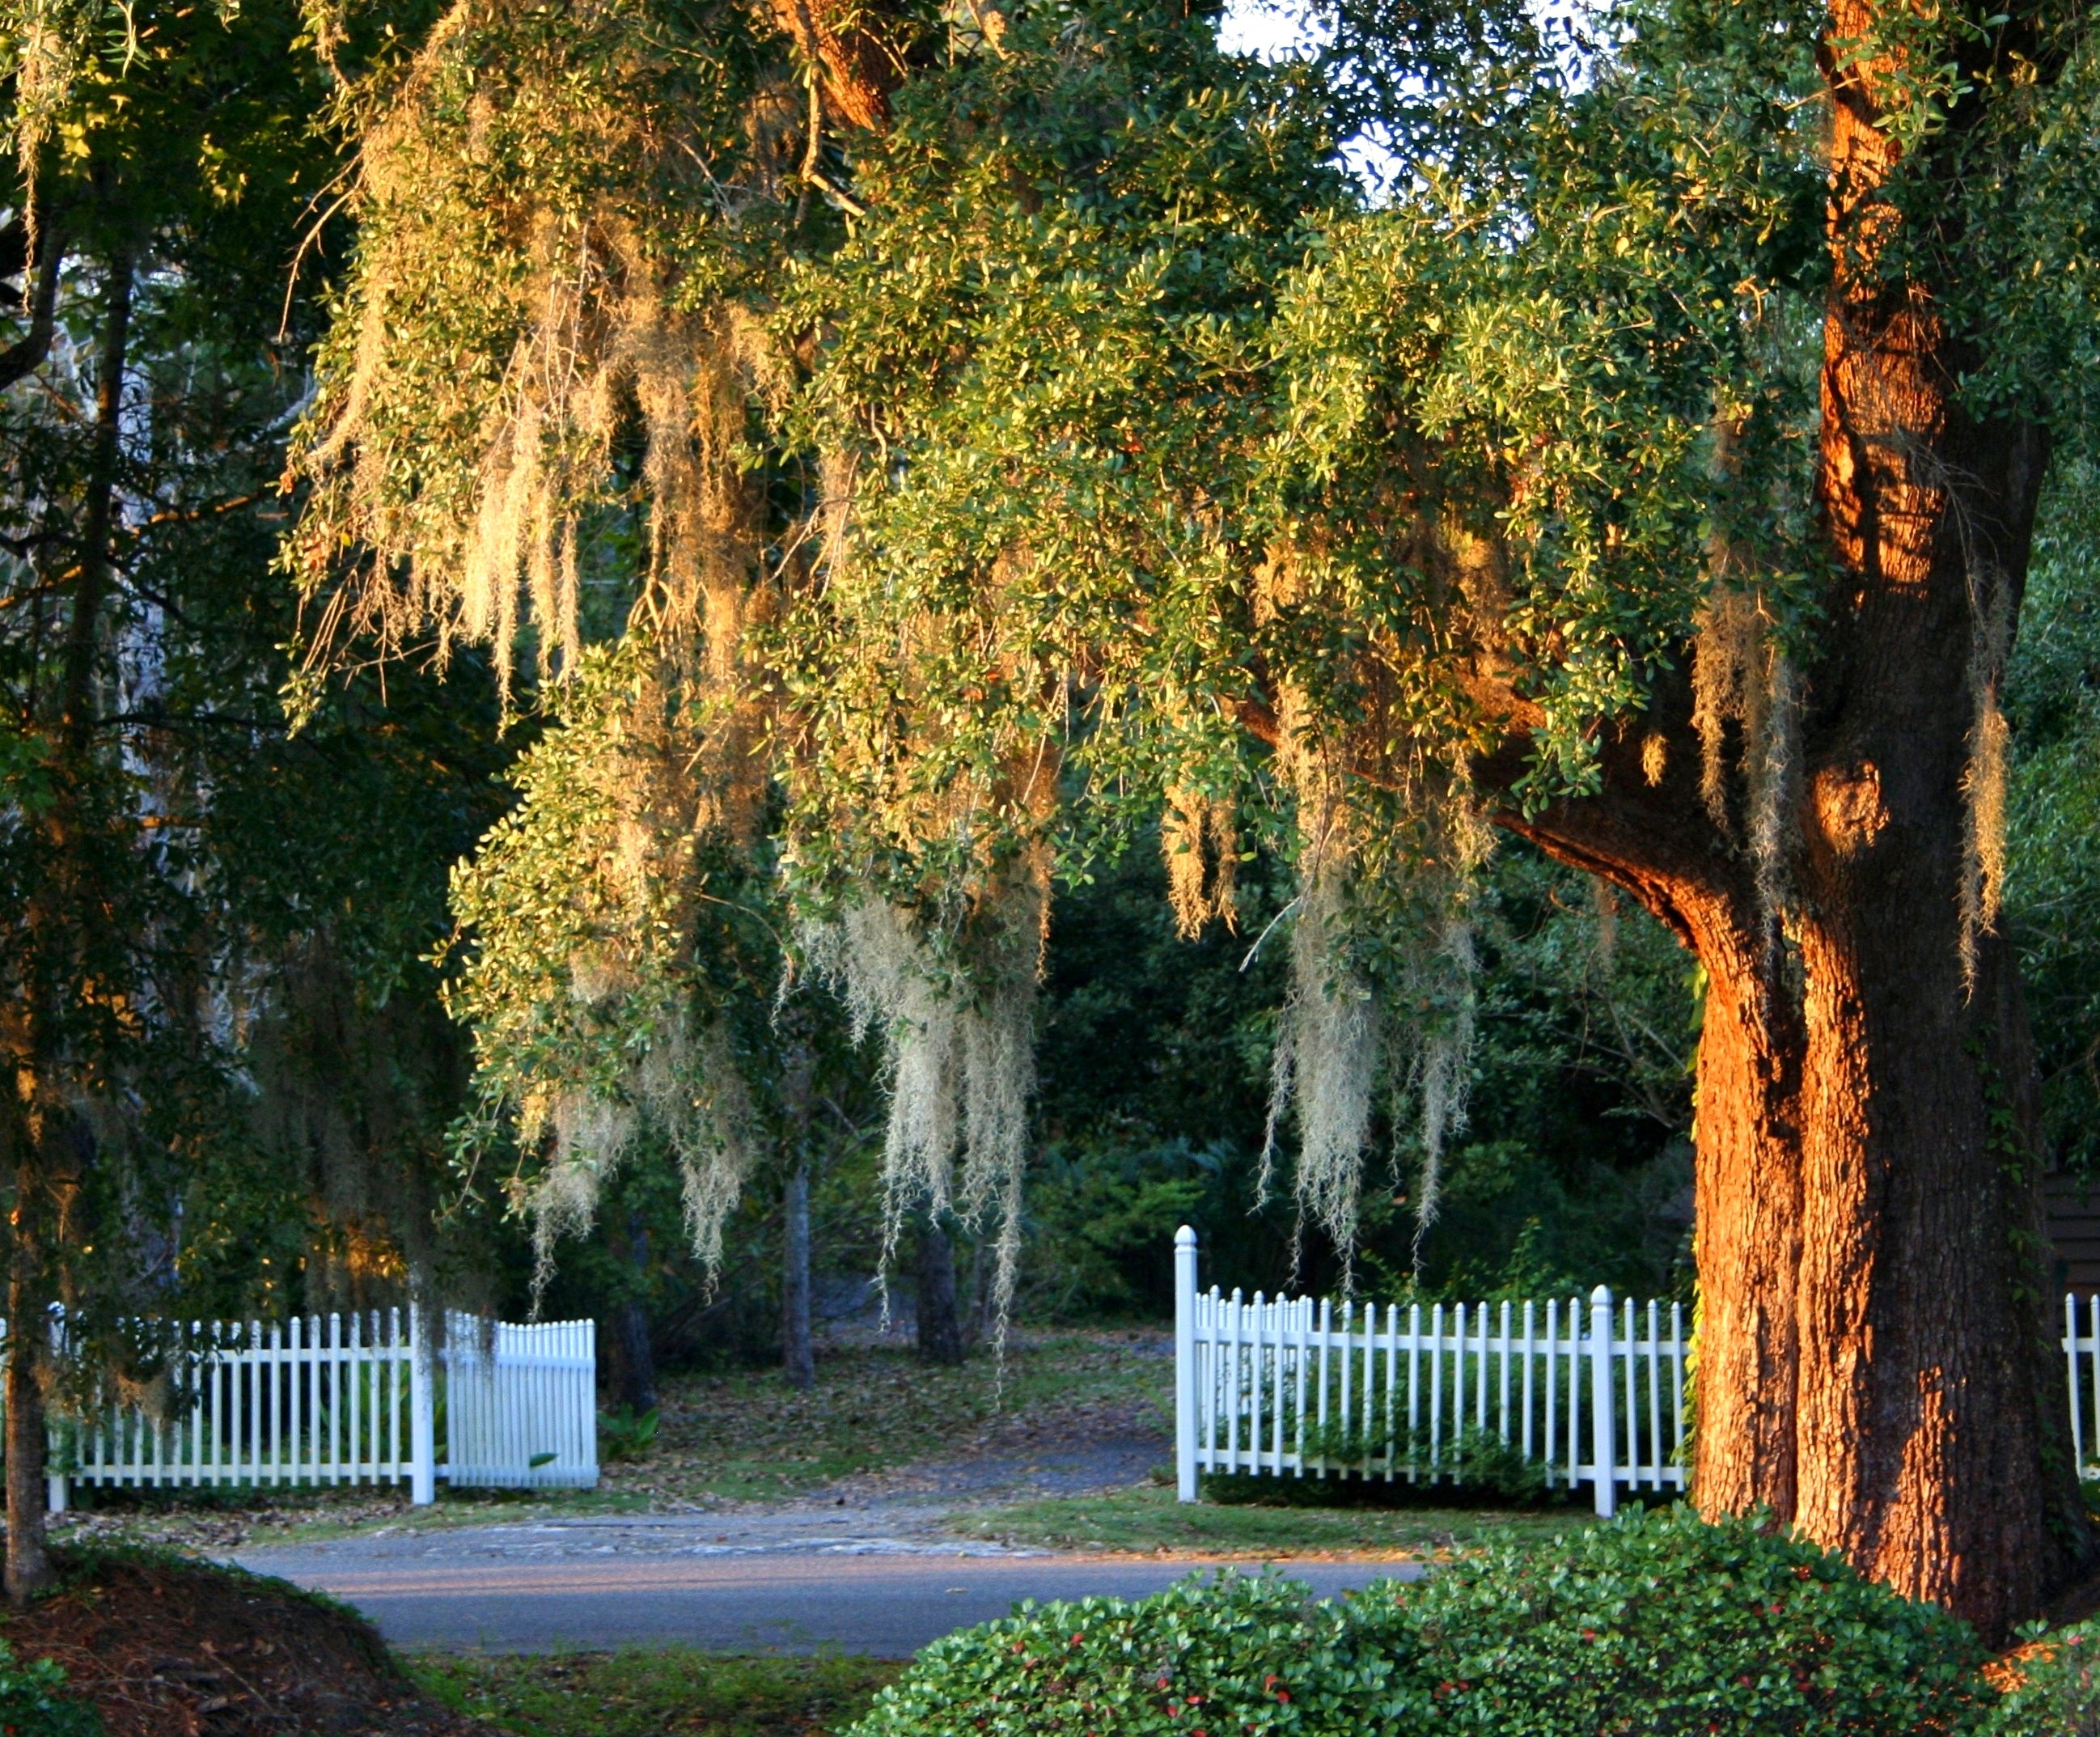
tree, nature, forest, plant, sunlight, leaf, flower, trunk, environment, autumn, park, botany, agriculture, garden, picket fence, season, maple tree, leaves, outdoors, shrub, branches, deciduous, grove, woodland, organic, south carolina, spanish moss, woody plant, live oak